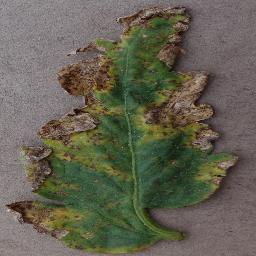
Label: Tomato___Bacterial_spot